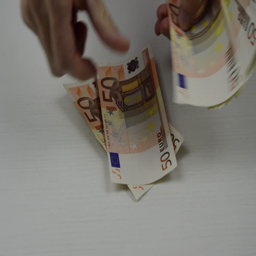
money launched on the table .